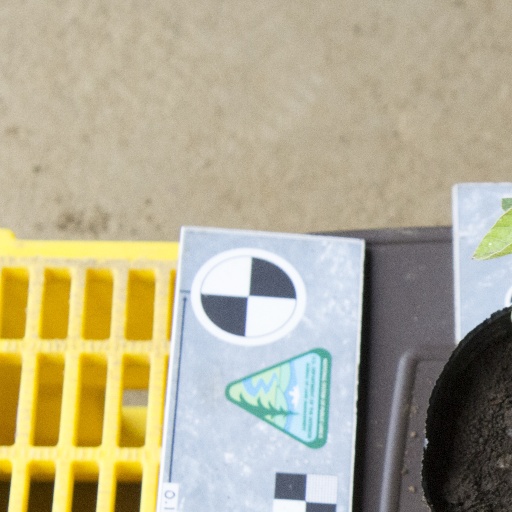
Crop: soybean